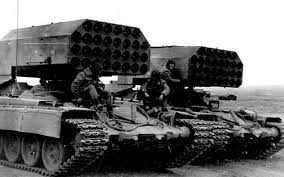
Label: TOS-1